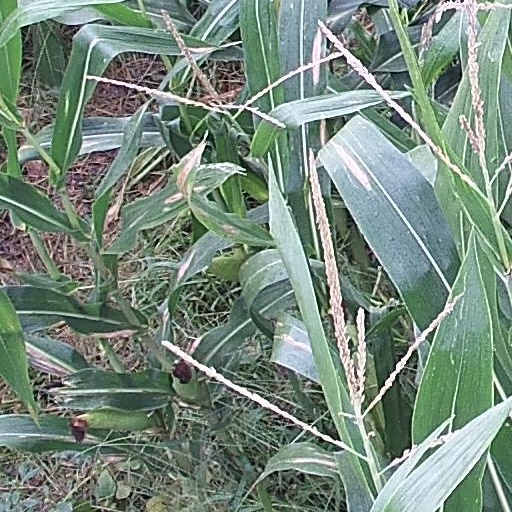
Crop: maize; corn